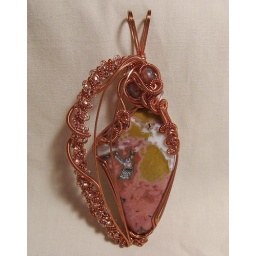
This colorful cabochon is wrapped in copper with Czech glass beads at the top and glass seed beads down the side.